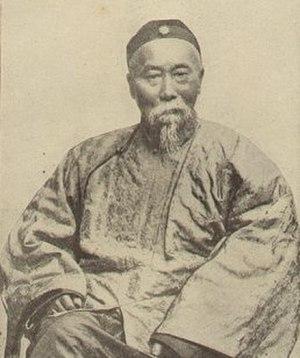
La révolte des Taiping est un soulèvement majeur qui eut lieu dans le sud, puis le centre de la Chine, entre 1851 et 1864 ; cette révolte, dont la dynastie des Qing mit près de quinze ans à venir à bout, tire son nom du royaume que les rebelles avaient fondé en Chine du sud et en Chine centrale, le Taiping Tian Guo, ou « Royaume céleste de la Grande Paix », d'où provient le nom de Tàipíng.
Les uniformes et armes des armées chinoises sont les tenues militaires et les armements des combattants et soldats chinois depuis l'époque de la première guerre de l'opium jusqu'à l'avènement de la République populaire de Chine.
L'armée de Beiyang, était une puissante armée chinoise de type occidental créée par le gouvernement de la dynastie des Qing à la fin du XIXᵉ siècle. C'est la pièce centrale de la refonte générale du système militaire chinois. L'Armée du nord-ouest joue un rôle majeur dans la politique chinoise pendant au moins trois décennies, et peut-être même jusqu'en 1949. C'est elle qui rend possible la révolution chinoise de 1911, et qui conduit, lorsqu'elle se morcèle en factions au service des différents Seigneurs de la guerre, à une période de morcellement régional de la Chine.